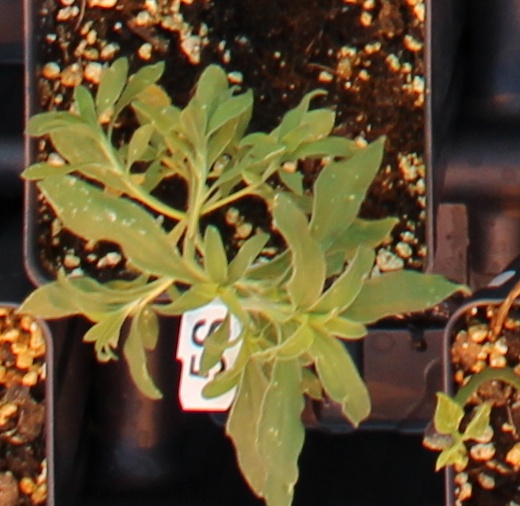
Label: Kochia